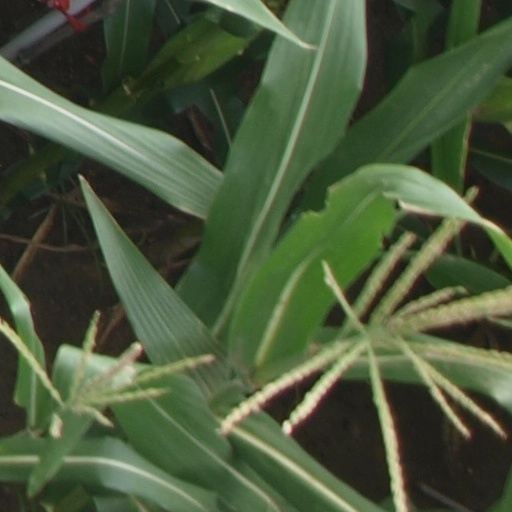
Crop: maize; corn